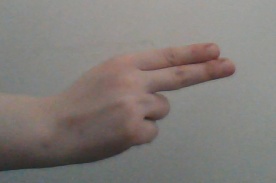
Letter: ain